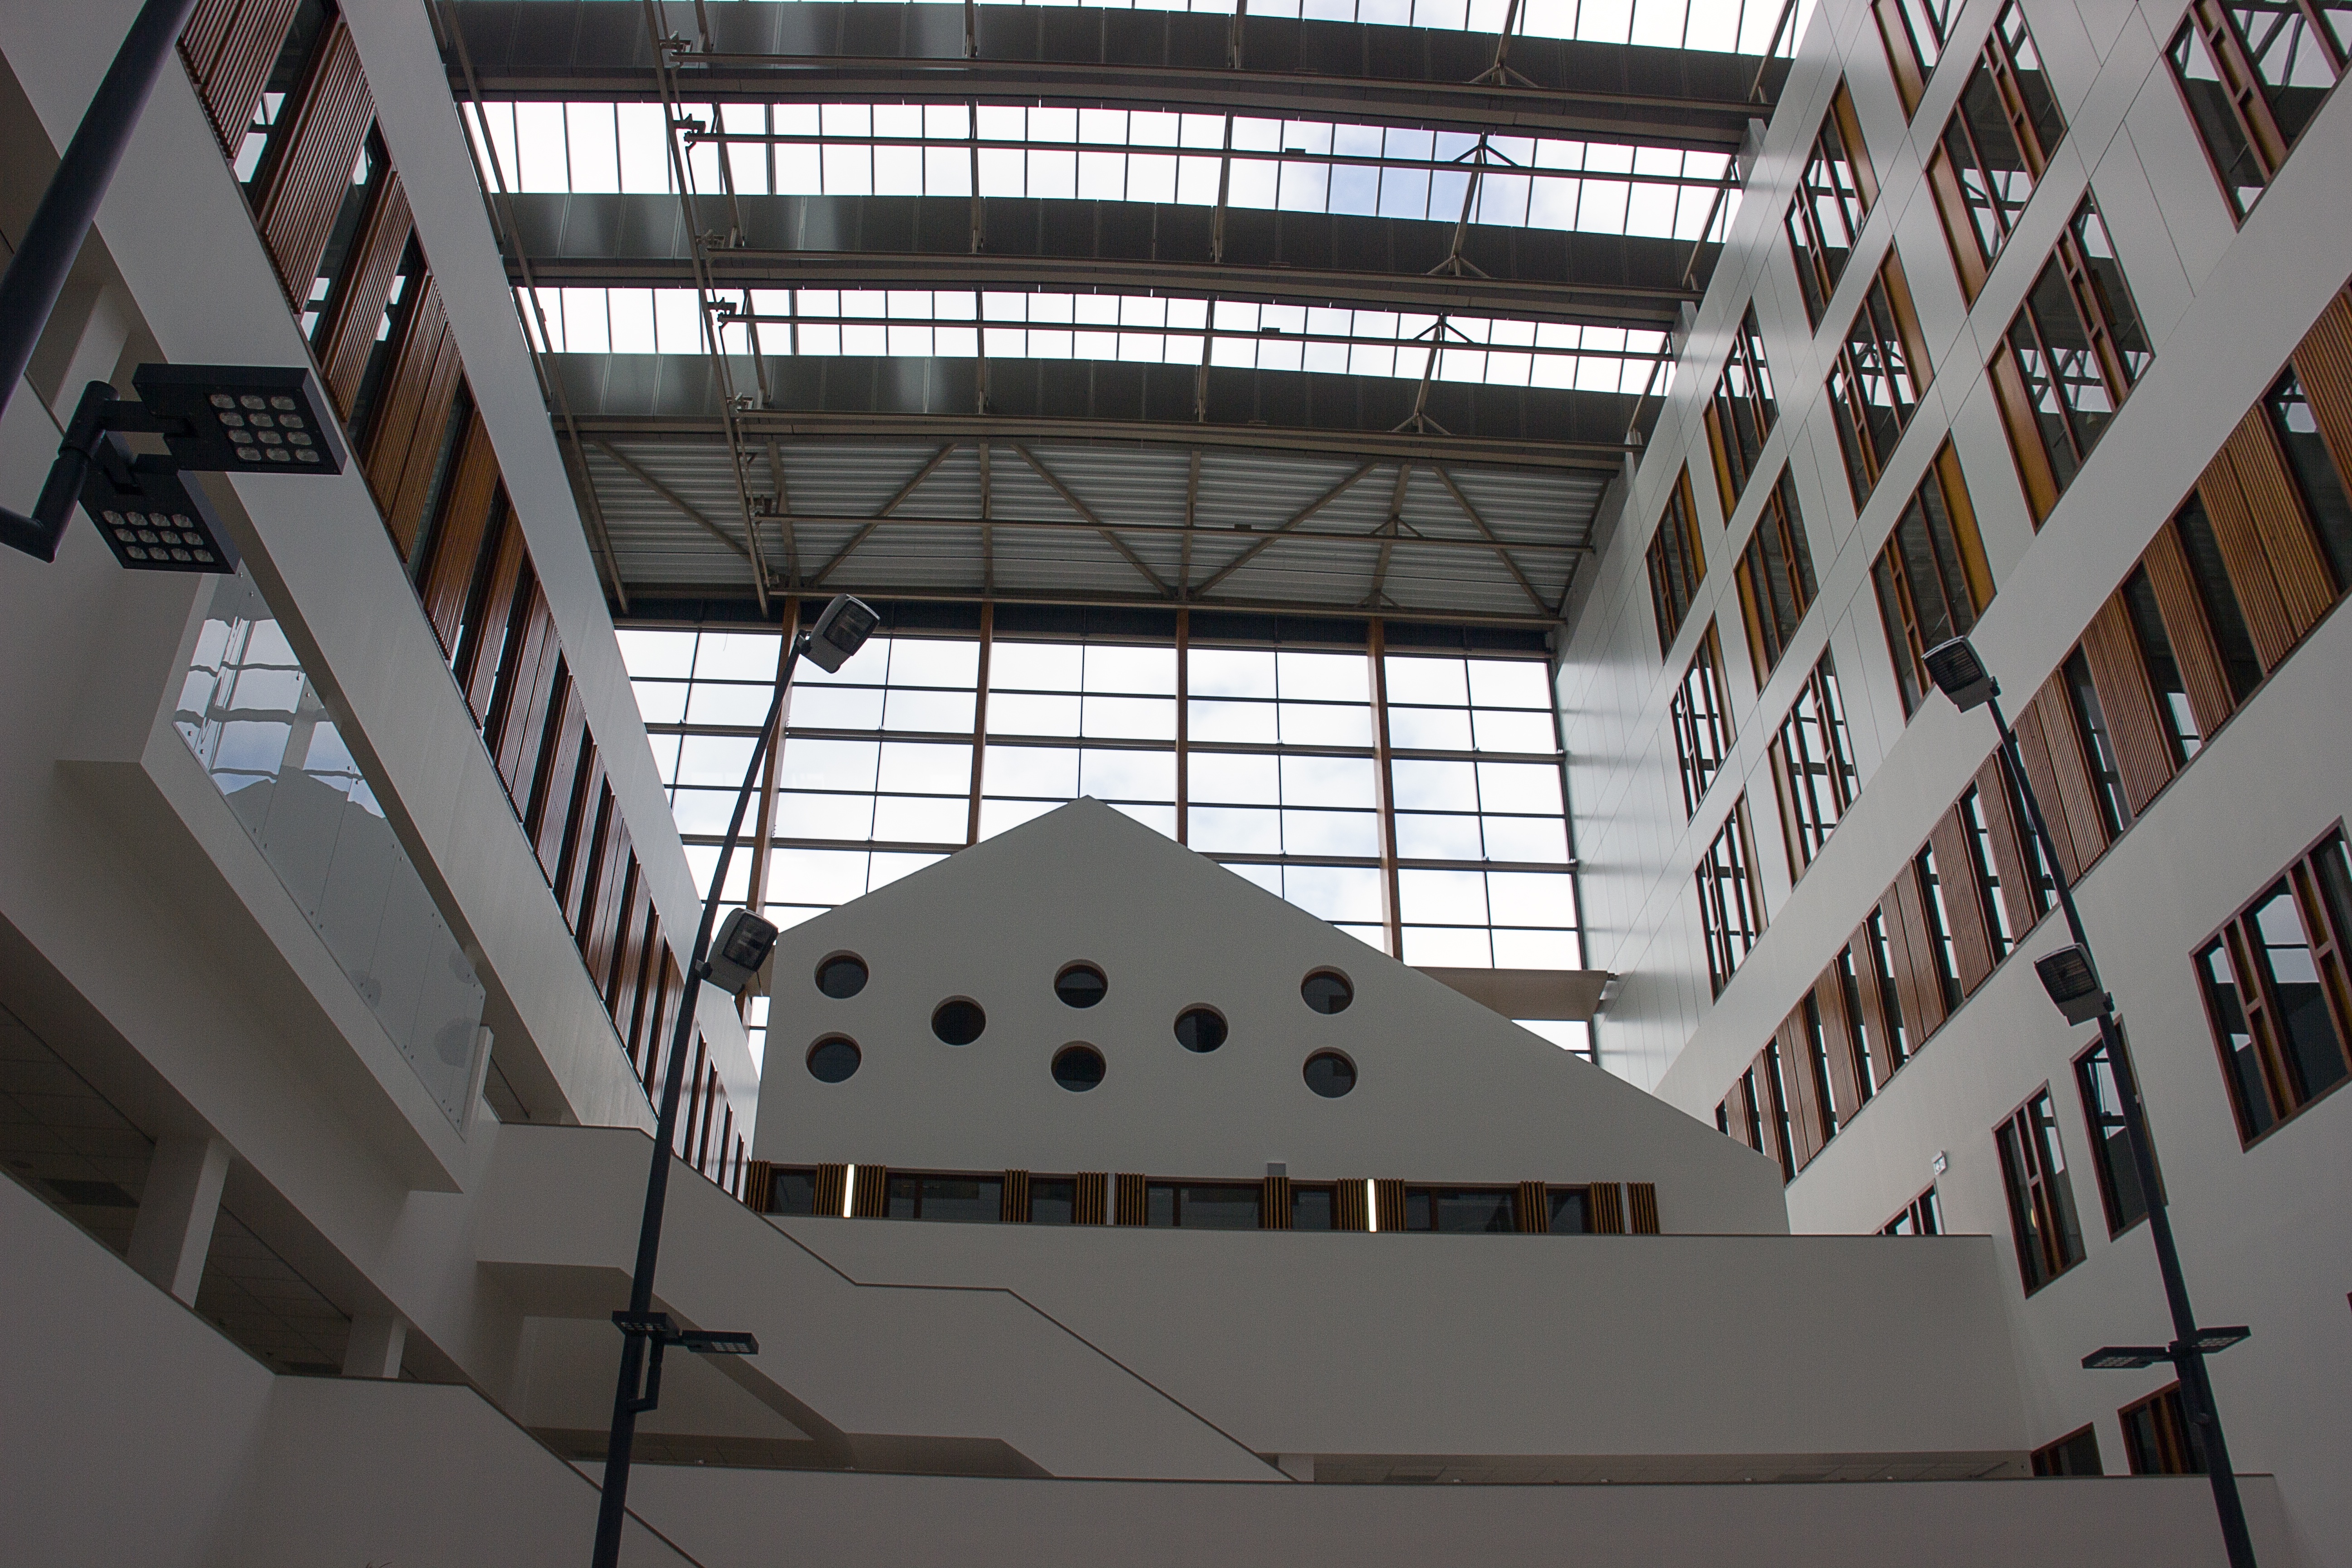
architecture, structure, building, facade, professional, design, symmetry, hospital, tourist attraction, headquarters, within, daylighting, enschede, sport venue